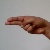
The image shows a hand gesture representing the letter 'H' in Indian Sign Language.